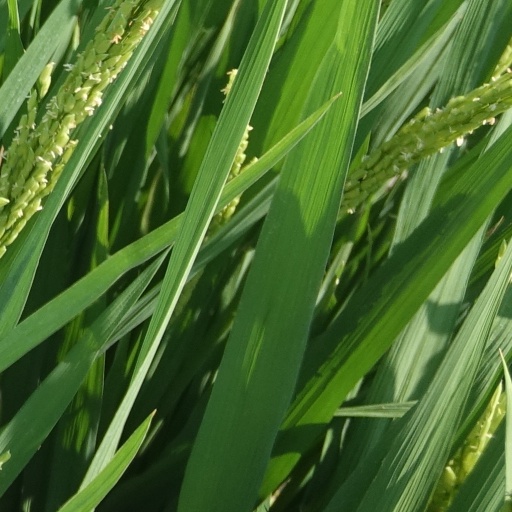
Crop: rice